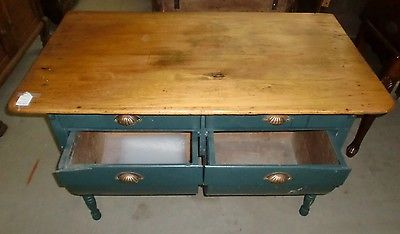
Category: cabinet